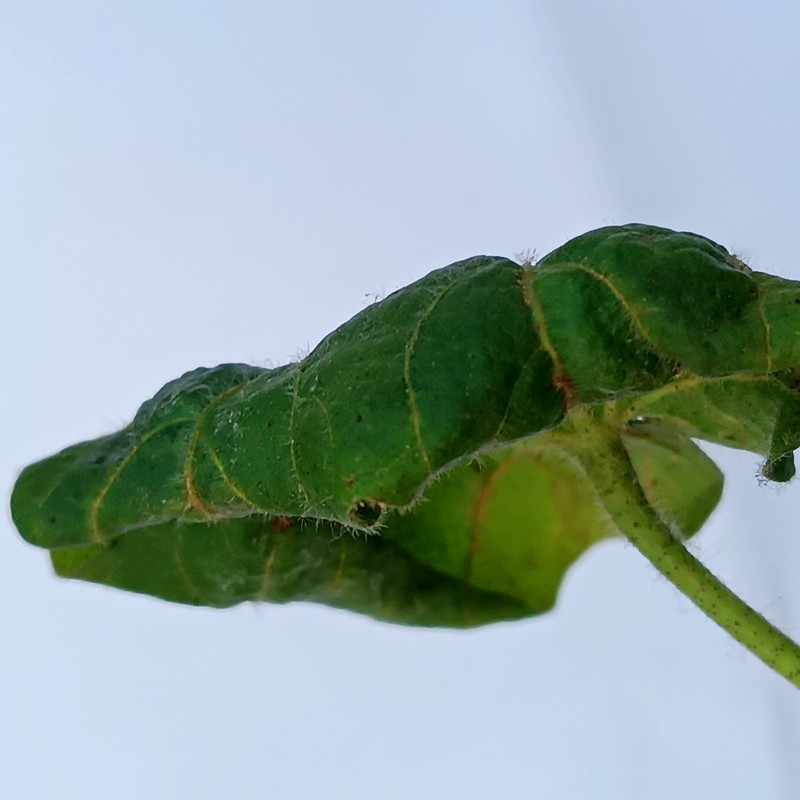
Label: Curl Virus